Anagnina (Rome Metro)

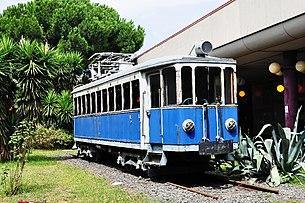
The STEFER locomotive nr. 82

Anagnina is an underground terminal station with two tracks served by two platforms not directly connected to each other. On the floor above that of the platforms there are the ticket offices and a police cage watching the entrance to the station area.